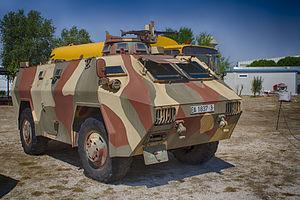
Pegaso est la marque commerciale du groupe industriel espagnol ENASA, intégré depuis 1990 dans le groupe FIAT-IVECO. Pegaso était également réputé, au lendemain de la seconde guerre mondiale, comme constructeur de voitures, digne héritière de Hispano-Suiza.
L'Empresa Nacional Santa Bárbara de Industrias Militares S.A. fut créé en 1960 par Francisco Franco pour fournir son armement à aux forces armées espagnoles. Son siège social est à Madrid. Cette entreprise d'armement s'associa avec la firme autrichienne Steyr-Daimler-Puch pour produire le ASCOD Pizarro / Ulan, avant que ces deux firmes soient absorbées par General Dynamics. L'entreprise est ainsi devenu Santa Bárbara Sistemas.
Le blindé léger sur roues ou Pegaso BLR 3545 est un véhicule blindé léger de l'armée espagnole.